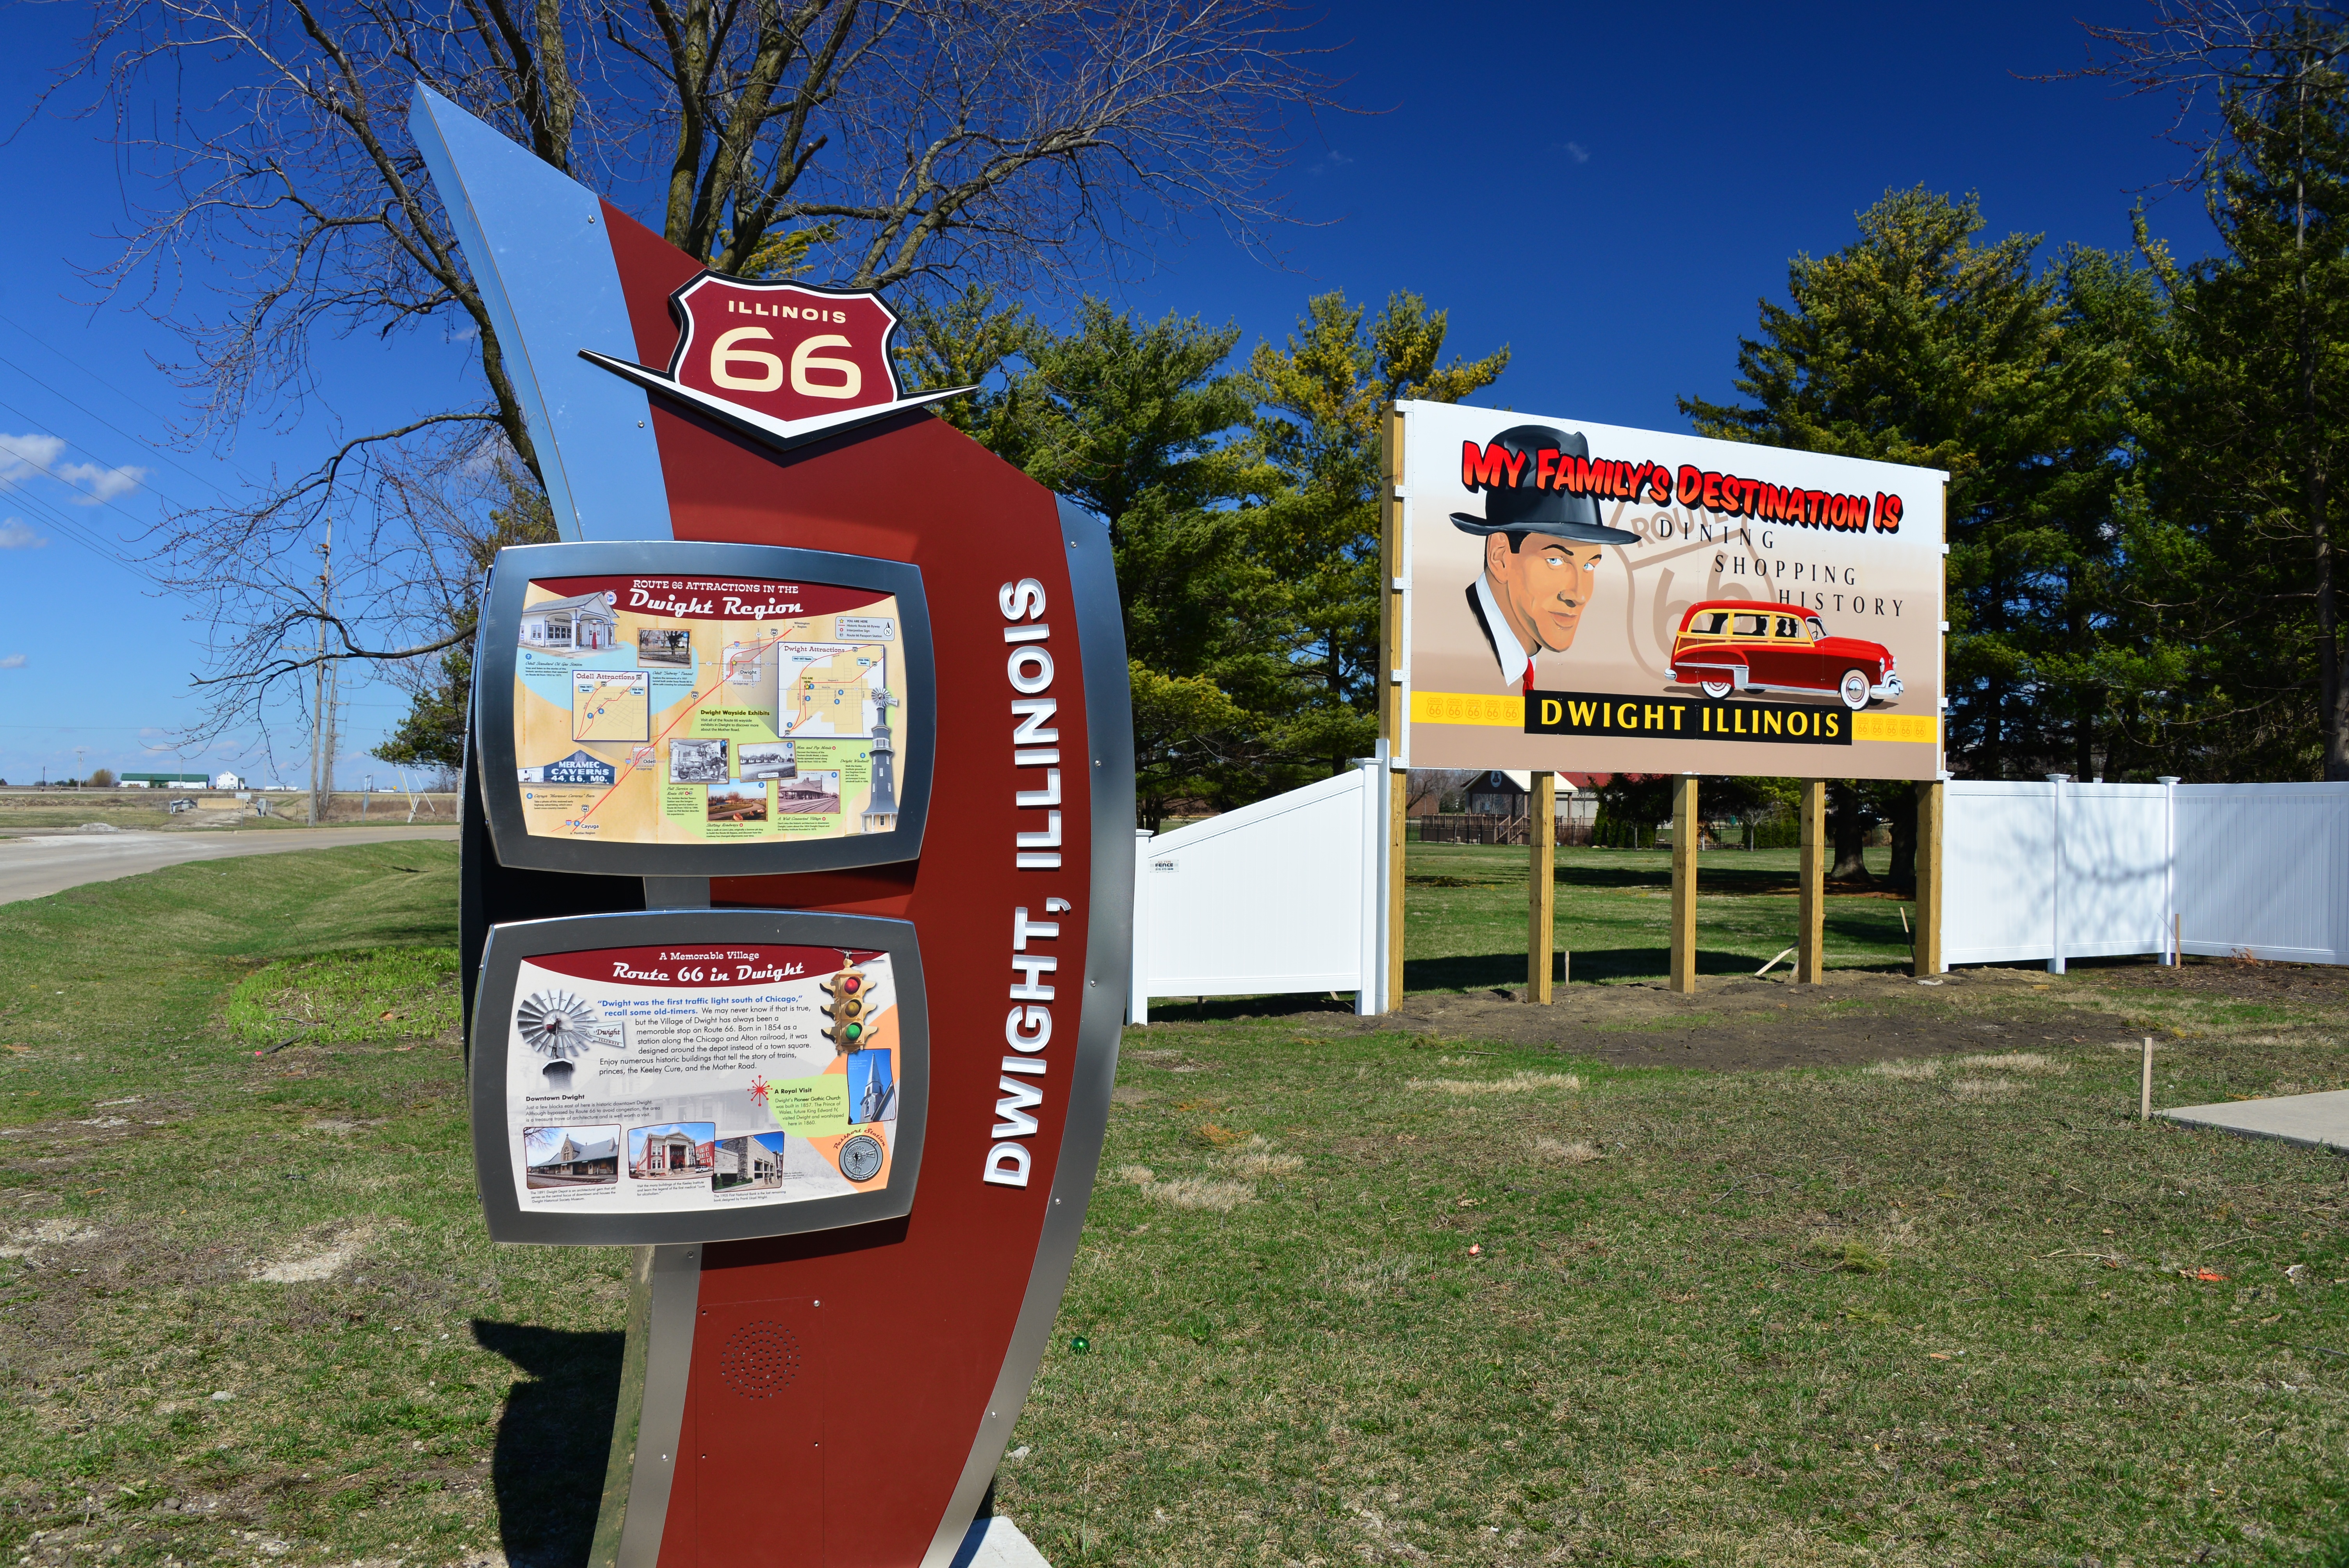
traffic, vintage, highway, driving, advertising, vacation, travel, sign, symbol, scenic, usa, america, landmark, tourism, trip, route, signage, illinois, roadside, motor, history, famous, historical, classic, icon, 66, rt, route 66, mother road, historic highway, dwight